Pete Wisdom

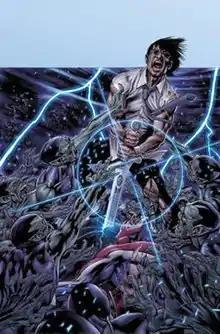
Cover art for "Captain Britain & MI:13" #2. Art by Bryan Hitch.

Peter "Pete" Wisdom is a fictional secret agent appearing in American comic books published by Marvel Comics. He first appeared in "Excalibur" #86 (February 1995), and was created by Warren Ellis and Ken Lashley. Wisdom is a British Secret Service agent with the mutant ability to throw "blades" of energy ("hot knives") from his fingertips.